Saraswatichandra (novel)

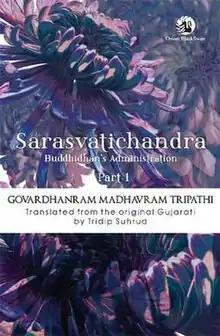
Cover of English translation of 1st Part by Tridip Suhrud, 2015, cover artist: Binita Desai

Saraswatichandra is a Gujarati novel by Govardhanram Madhavaram Tripathi, an author of late nineteenth century from Gujarat, India. Set in 19th-century India, It is acclaimed as one of the masterpiece of Gujarati literature. Though the novel was published in four parts, each part has a distinct thematic content, its own cast of characters and independent beginnings and ends. It was adapted into several plays, radio plays, films and TV series. It was well received by the number of critics, and was translated into several Indian languages, along with English. However, Suresh Joshi, a strong proponent of formalism theory, criticized the novel for its structural failure.